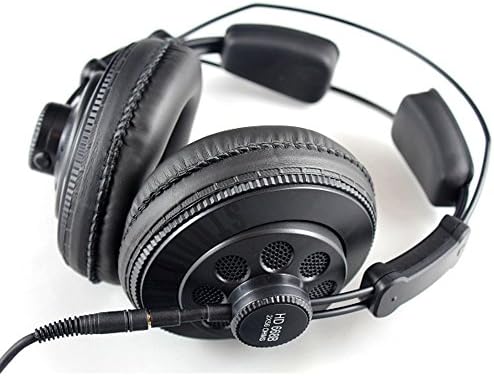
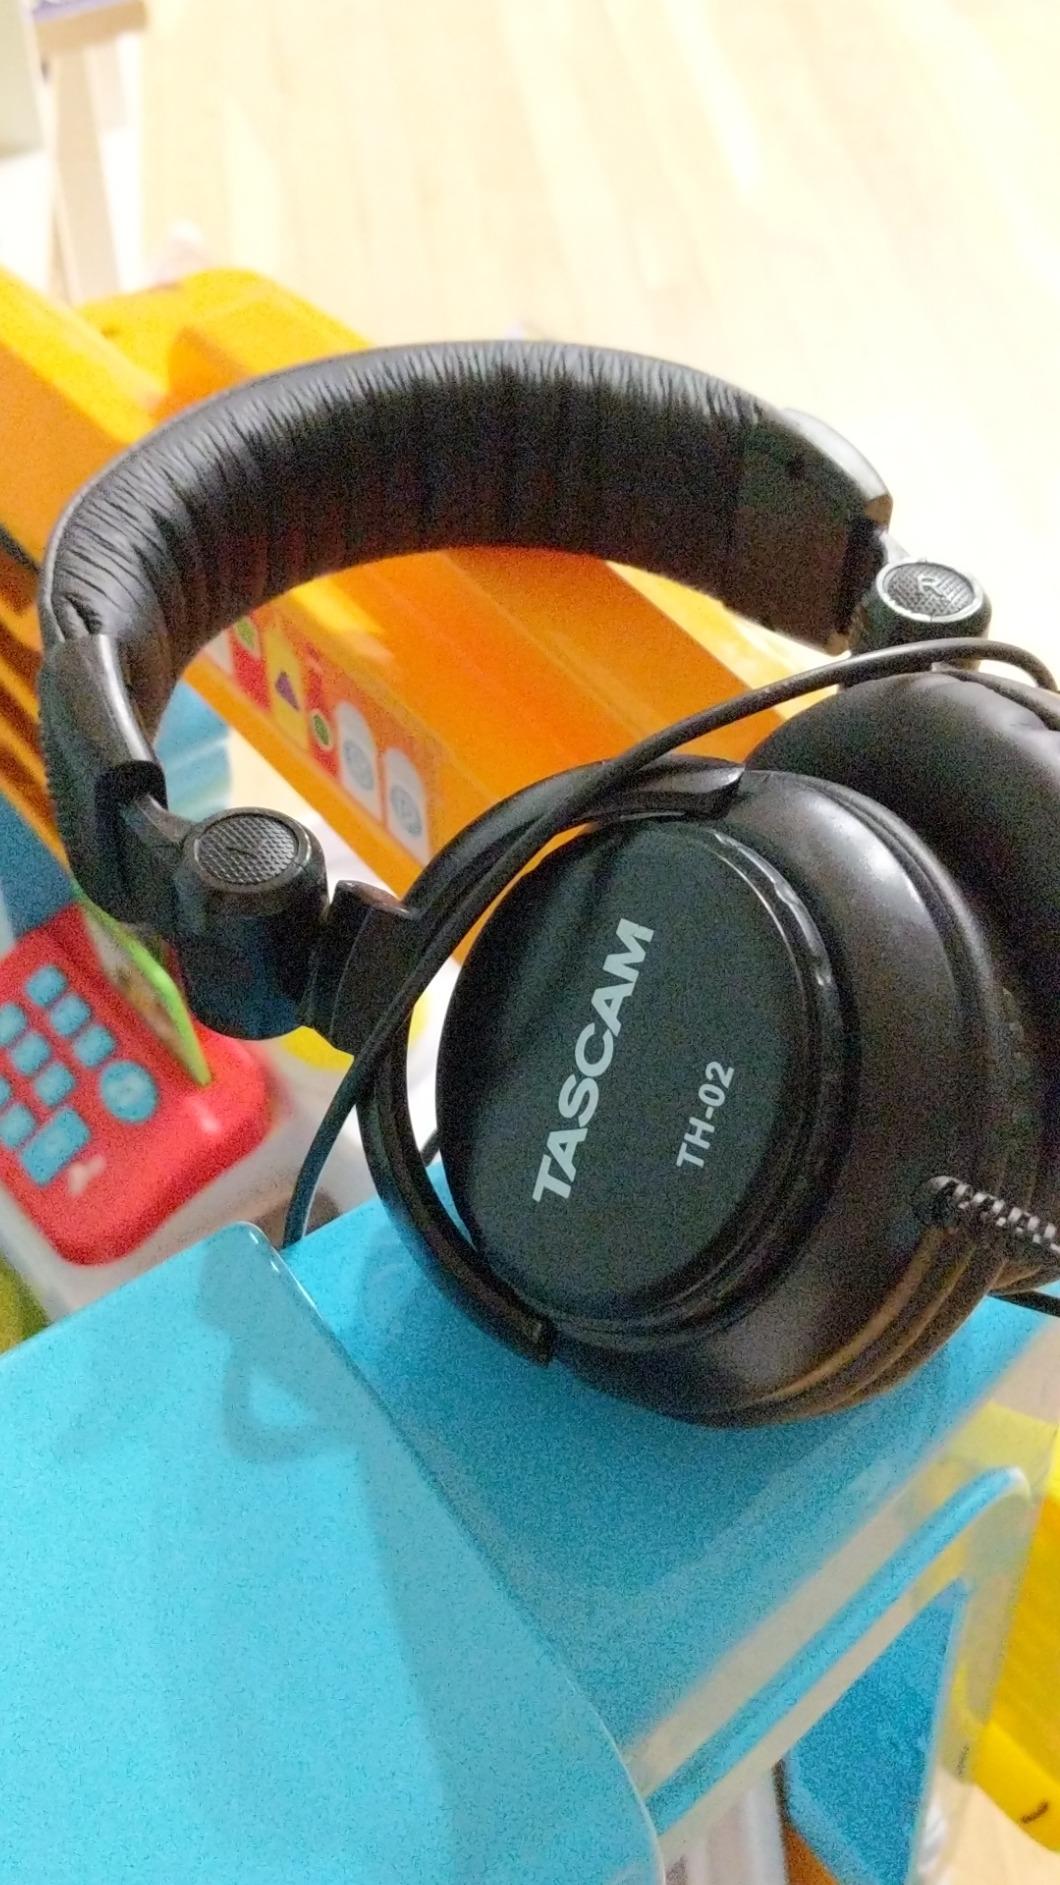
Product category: headphones
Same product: no